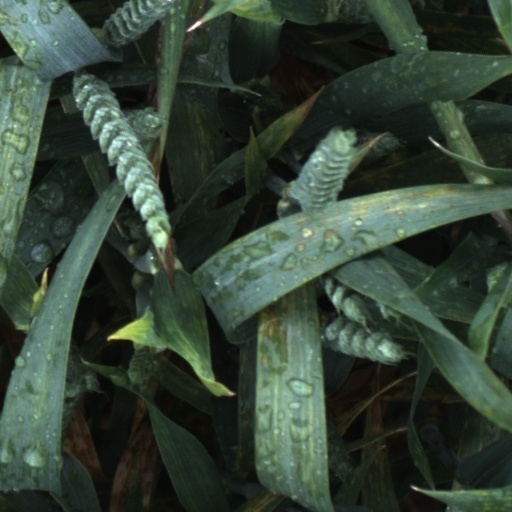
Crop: wheat